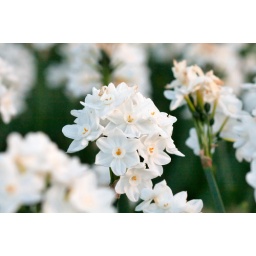
Napa, CA. A well maintained flower bed out in Napa.